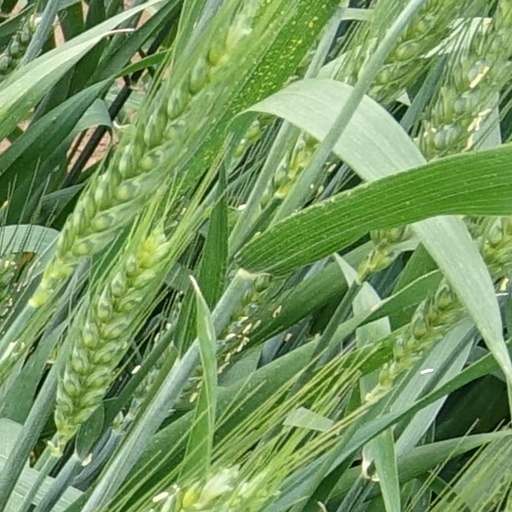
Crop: wheat